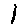
Label: 1